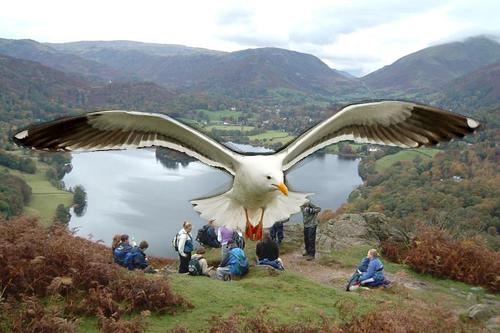
Bird species: California_Gull
Bird type: waterbird
Background: water